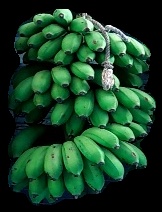
Variety: rasbale
Grade: grade2